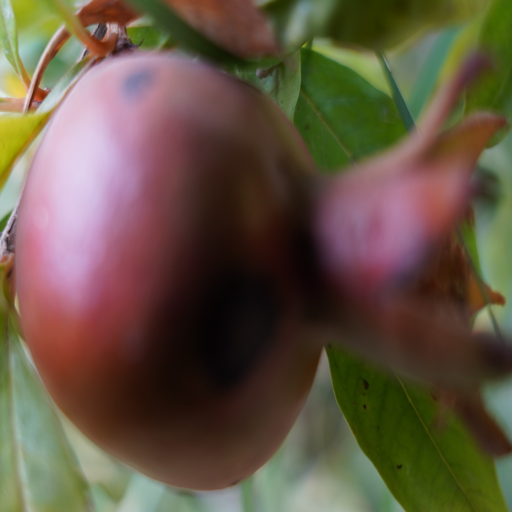
Label: Colletotrichum spp